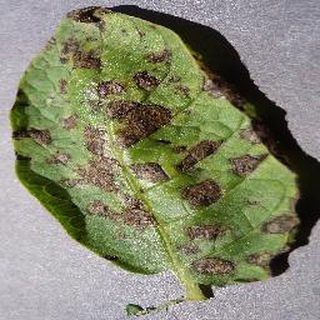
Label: potato_early_blight